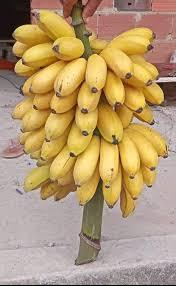
Hapa kuna ndizi, hiki ndizi ni ndizi ambayo kimeiva, na iko tayari ili mtu ambaye anaweza kuinunua hadi aweze kufika nayo nyumbani kwake aweze kuikula na apate afya njema baada ya kukula na kushiba.